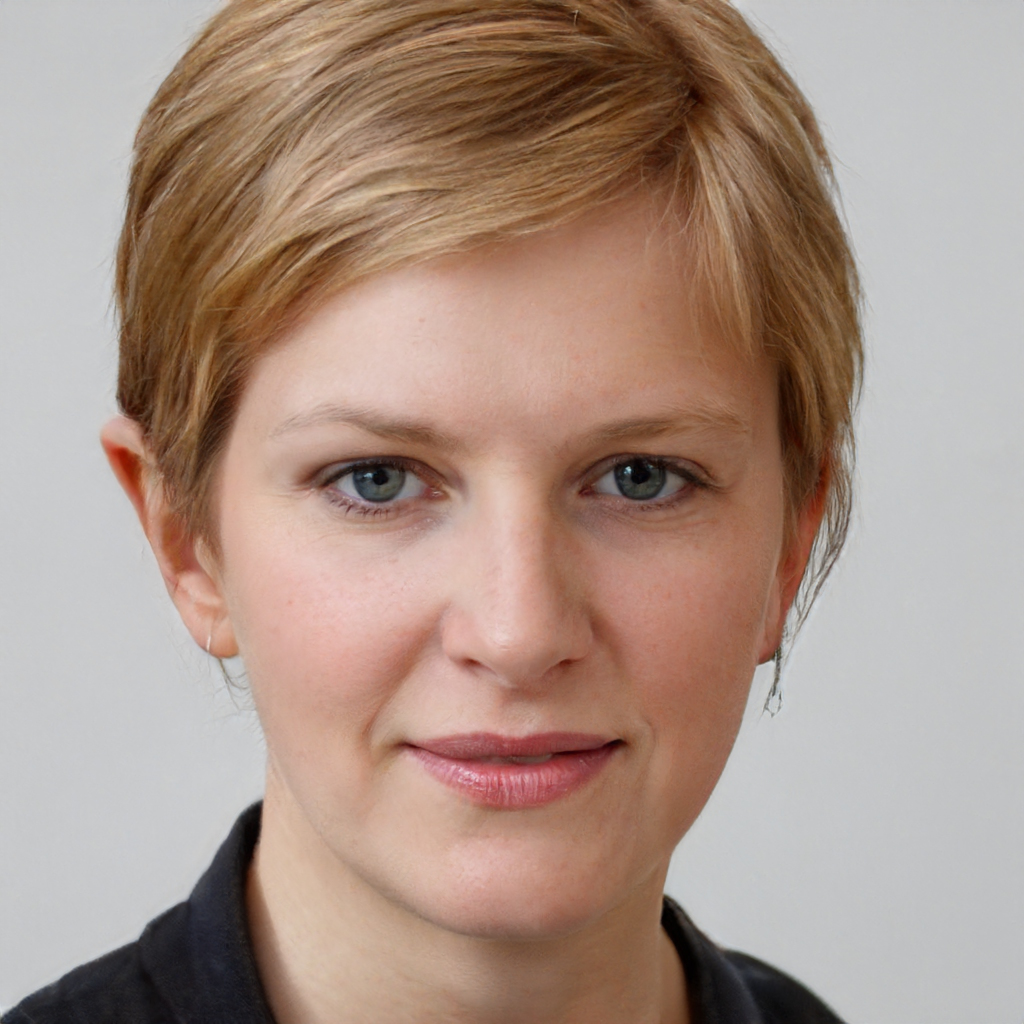
Portrait style: Real Portrait